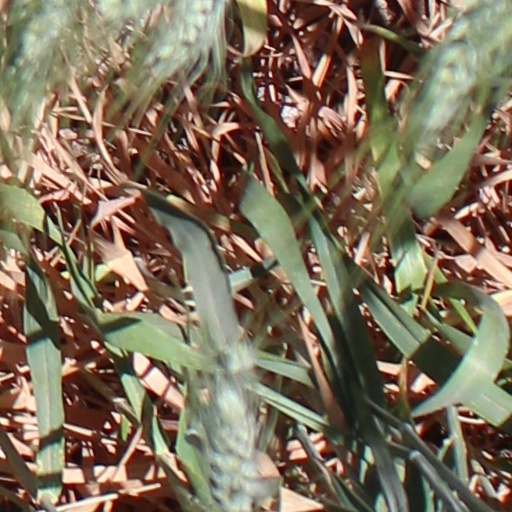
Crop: wheat